Don Hewson

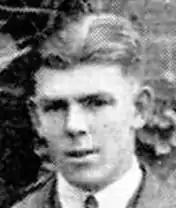

Donald Neil Hewson (28 October 1919 – 12 July 2017) was an Australian rules footballer who played with Melbourne in the Victorian Football League (VFL).